Ned Doig

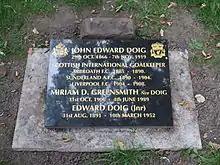
The grave of John Edward "Ned" Doig at Anfield Cemetery in Liverpool

Doig signed for recently relegated Liverpool for a fee of £150 in 1904. In his first season with the Merseysiders, he helped the club achieve immediate promotion back to the top division. However, the next season saw his place lost to future England star Sam Hardy. He played his last game in April 1908, at the age of 41 years and 165 days, which is still a Liverpool record. He finished his career with the amateur club St. Helens Recreationals in the Lancashire league, finally retiring in 1910. He died in Liverpool on 7 November 1919 at the age of 53, a victim of the Spanish Flu epidemic.